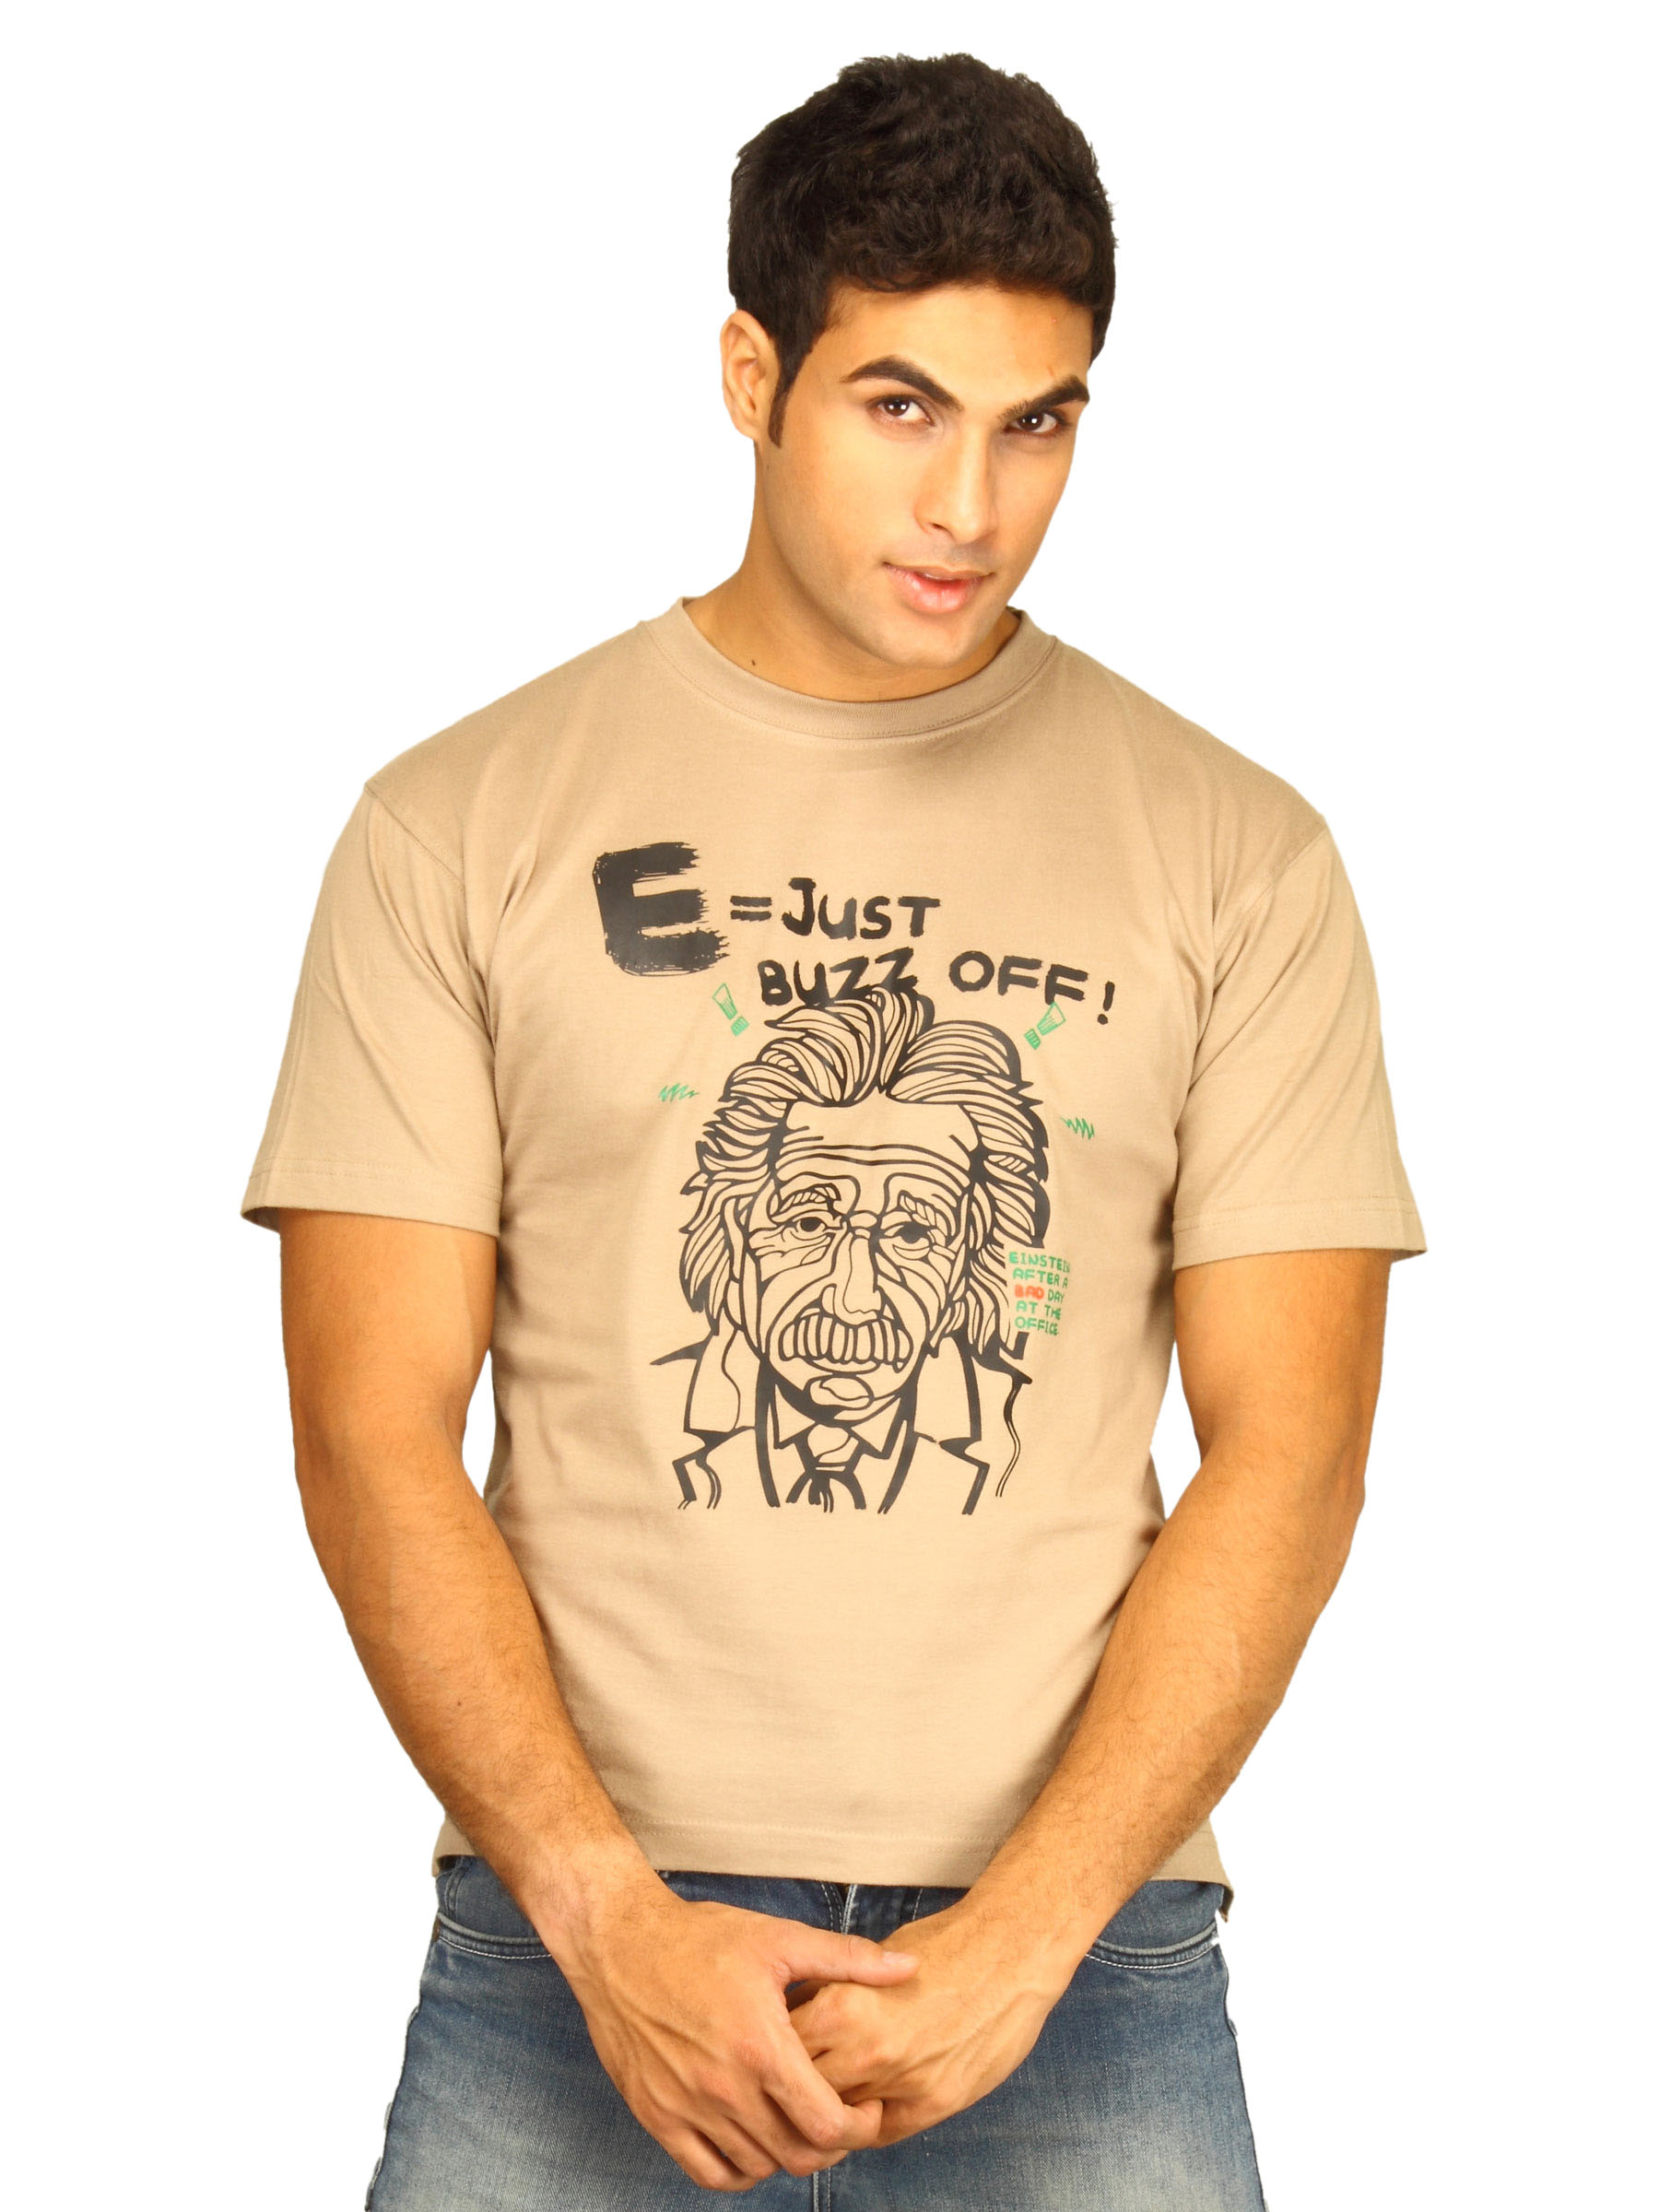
Tantra Men's Ebo Beige T-Shirt
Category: Apparel / Topwear / Tshirts
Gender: Men
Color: Beige
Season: Summer 2011
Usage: Casual